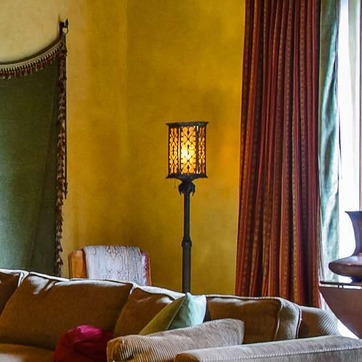
Material: metal